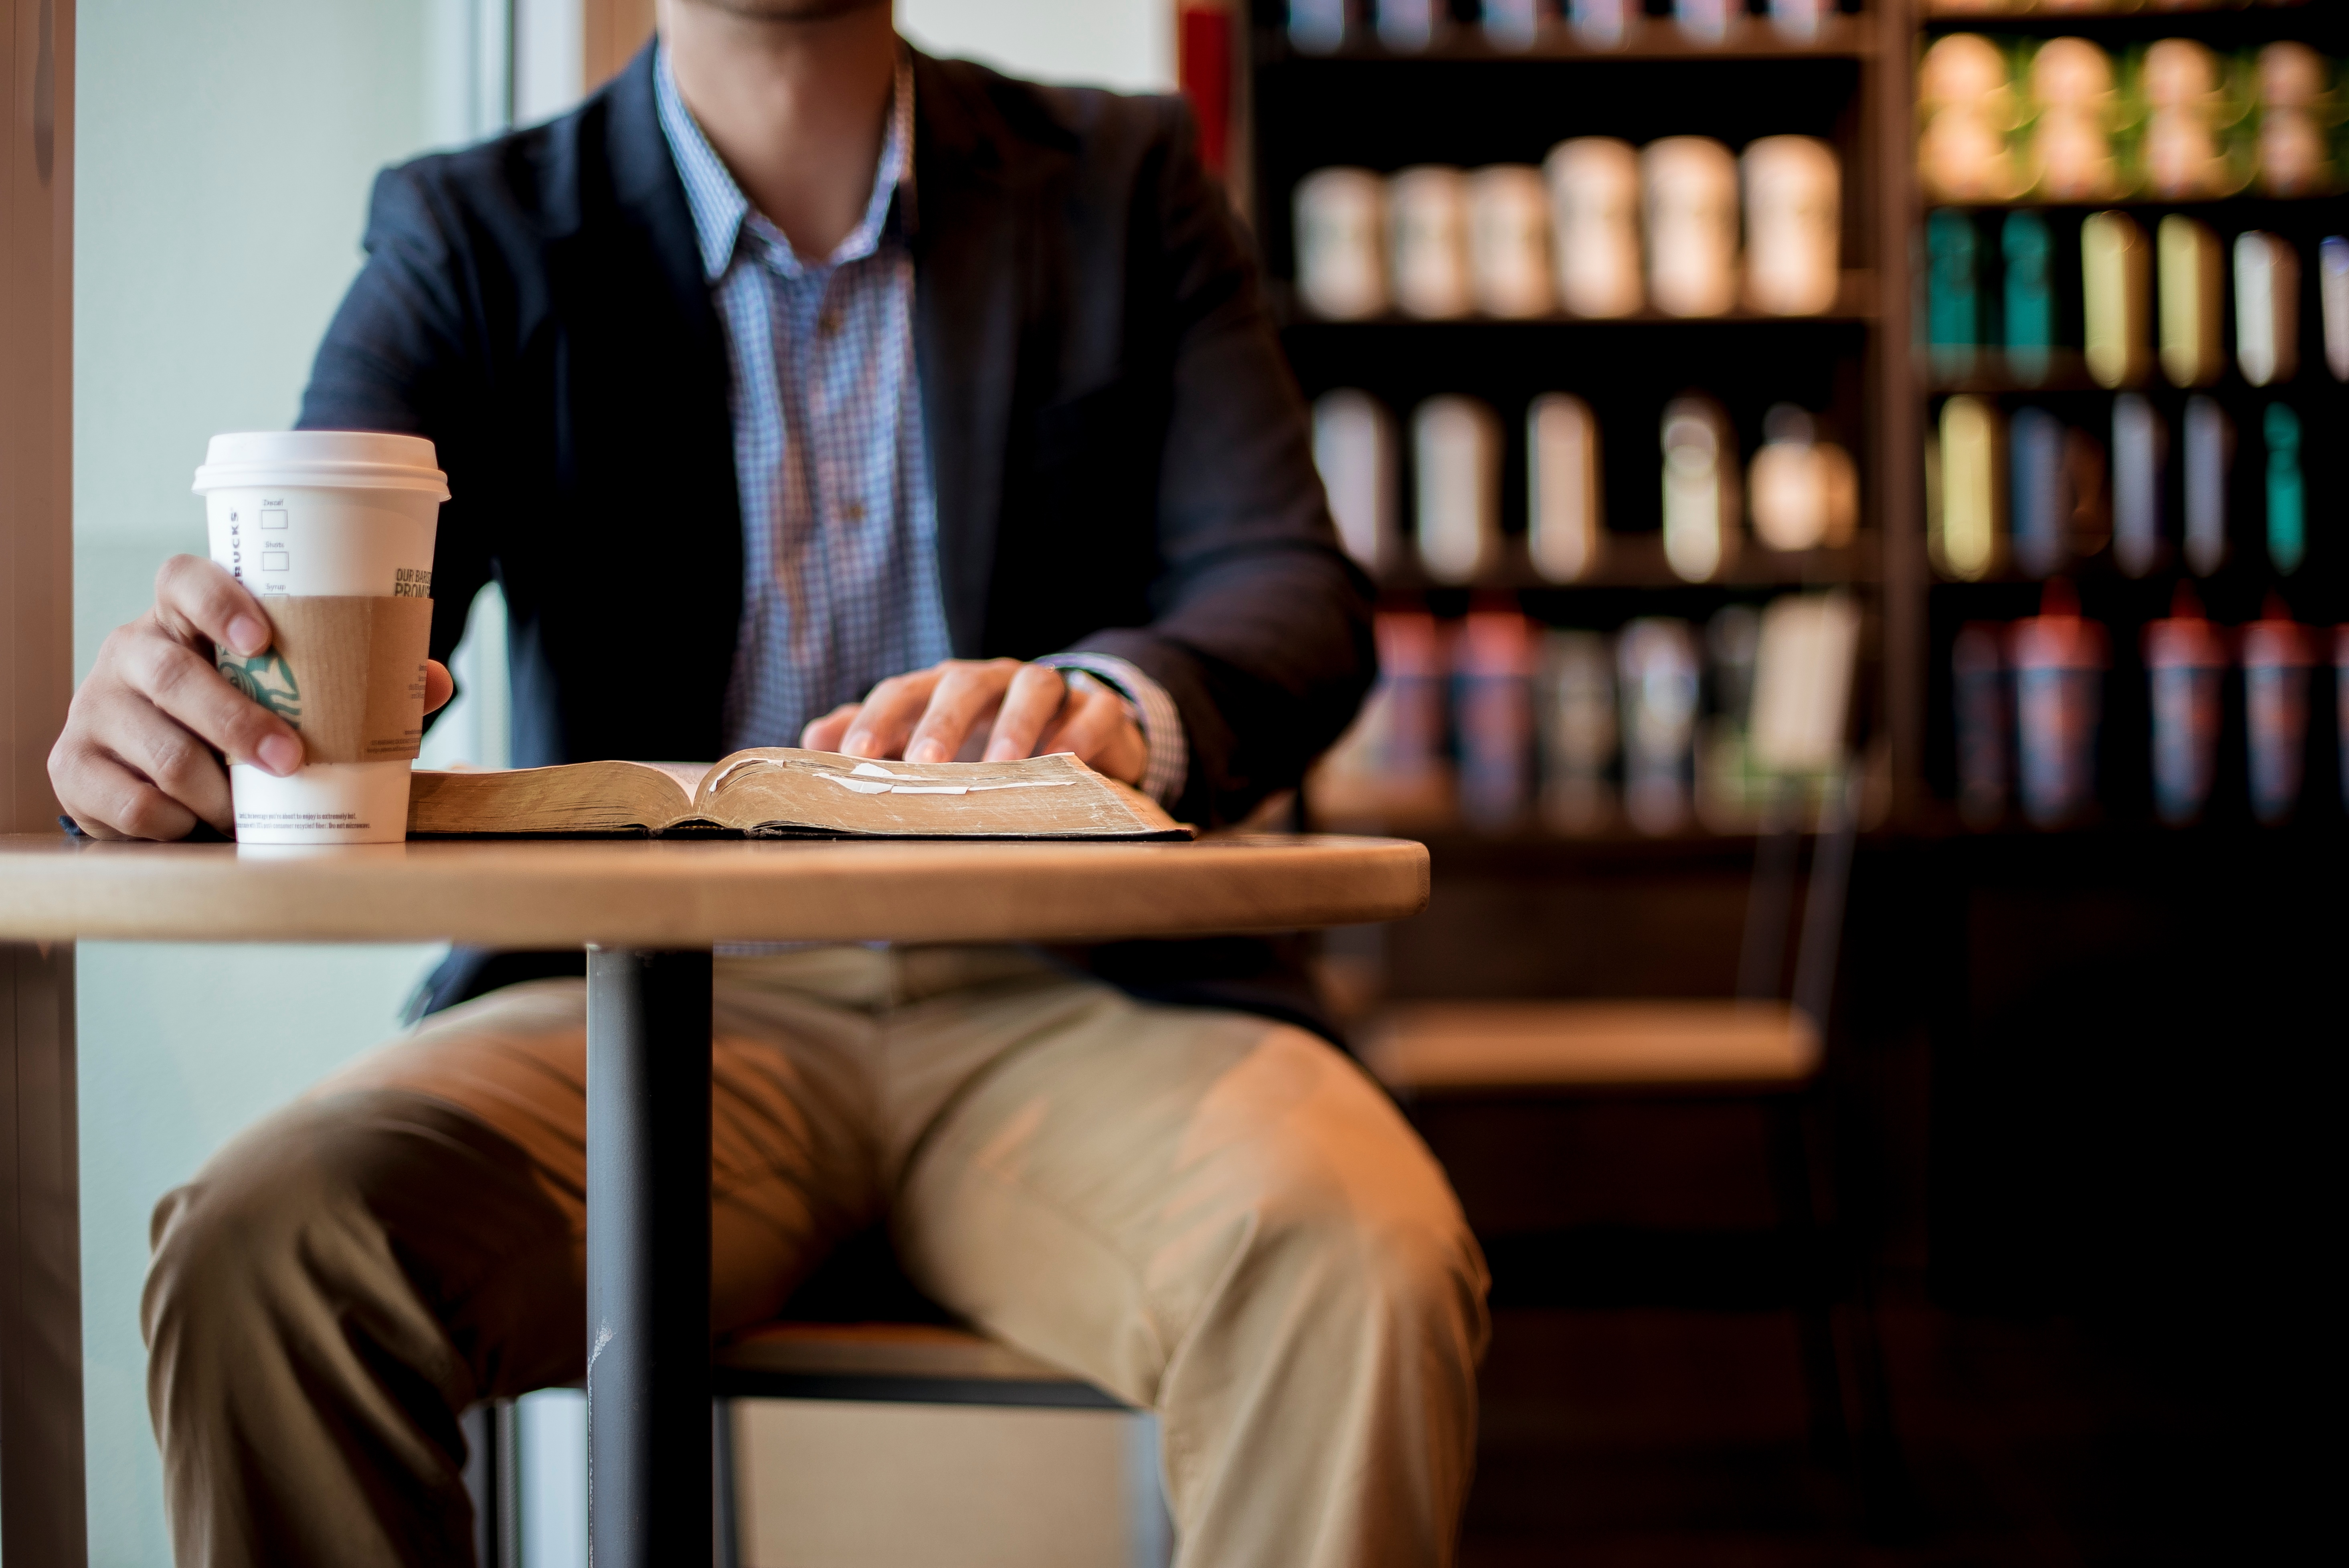
writing, hand, person, sitting, conversation, human positions